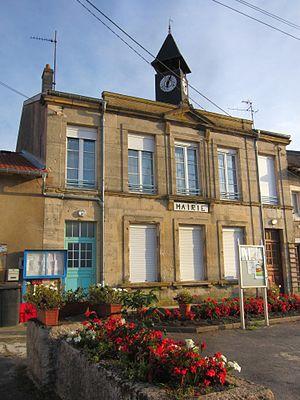
Harville est une commune française située dans le département de la Meuse, en région Grand Est.